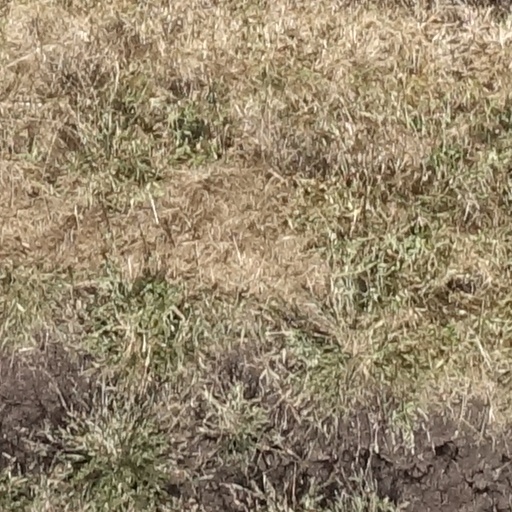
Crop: sorghum